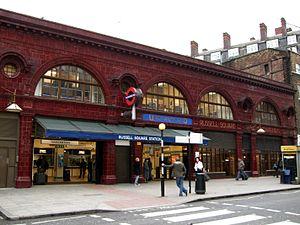
L'histoire du métro de Londres a commencé au XIXᵉ siècle avec la construction du Metropolitan Railway, le premier chemin de fer souterrain du monde. Le Metropolitan Railway, qui a ouvert en 1863 à l' aide des chariots en bois éclairés au gaz tractés par des locomotives à vapeur, a travaillé avec le chemin de fer du District Railway pour compléter la Circle line de Londres en 1884. Les deux chemins de fer élargis, la région métropolitaine étendant éventuellement aussi loin que Verney Junction dans Buckinghamshire, plus 50 milles de Baker Street et du centre de Londres. La première ligne de métro en profondeur, la City and South London Railway, a été inaugurée en 1890 avec des trains électriques. Viennent ensuite le Waterloo & City Railway en 1898, le Central London Railway en 1900 et le Great Northern and City Railway en 1904. La Underground Electric Railways Company of London est créée en 1902 pour financer l'électrification du District Railway.